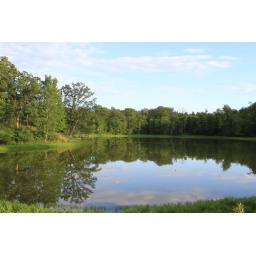
One of my favorite biking spots. I've seen black bears at the waters edge while cycling here in the morning.